Maria Grazia Pagano

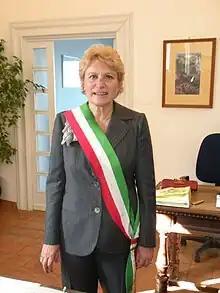
Pagano in 2011

Maria Grazia Pagano (5 November 1945 – 17 September 2022) was an Italian teacher and politician. A member of the Democratic Party of the Left and later the Democrats of the Left, she served in the Senate of the Republic from 1992 to 2006 and in the European Parliament from 2008 to 2009.